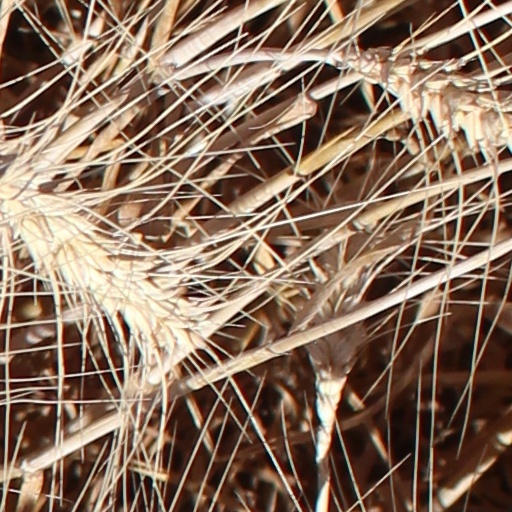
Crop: wheat